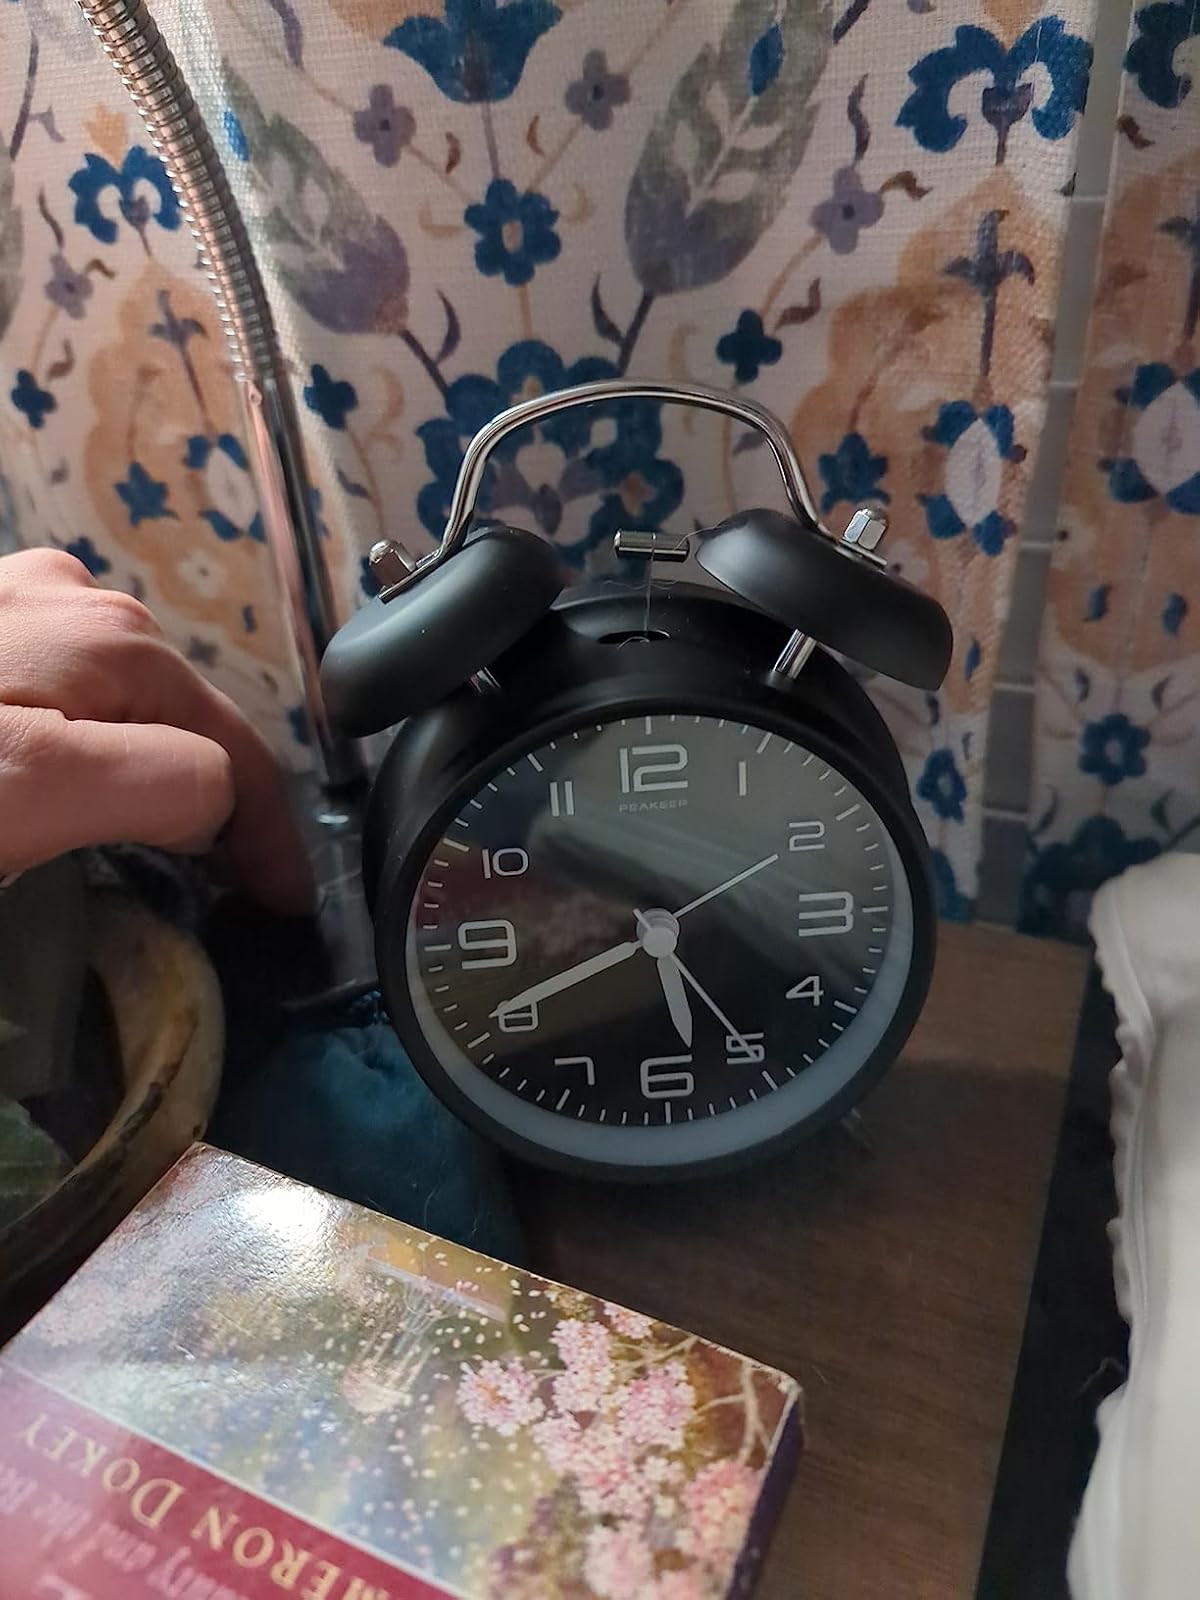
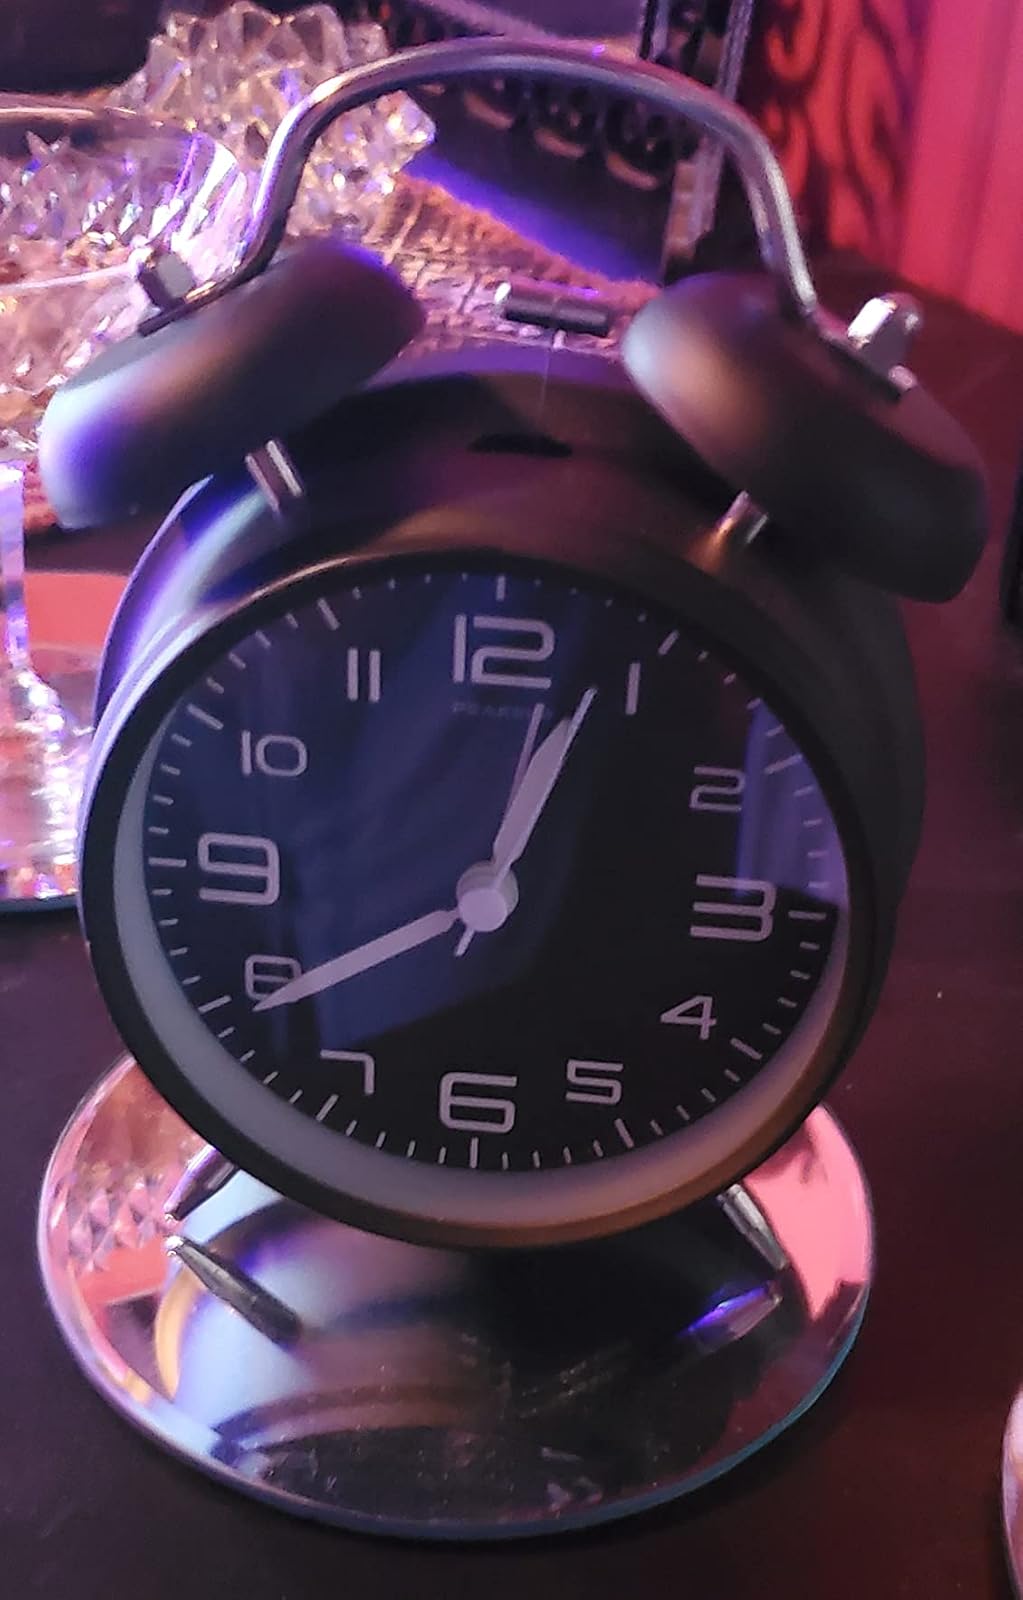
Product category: clock
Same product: yes